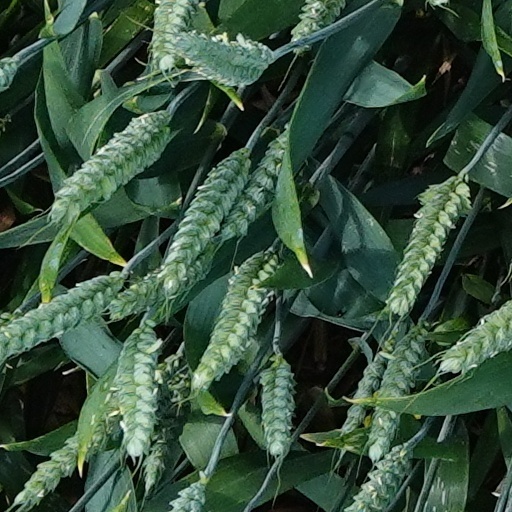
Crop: wheat